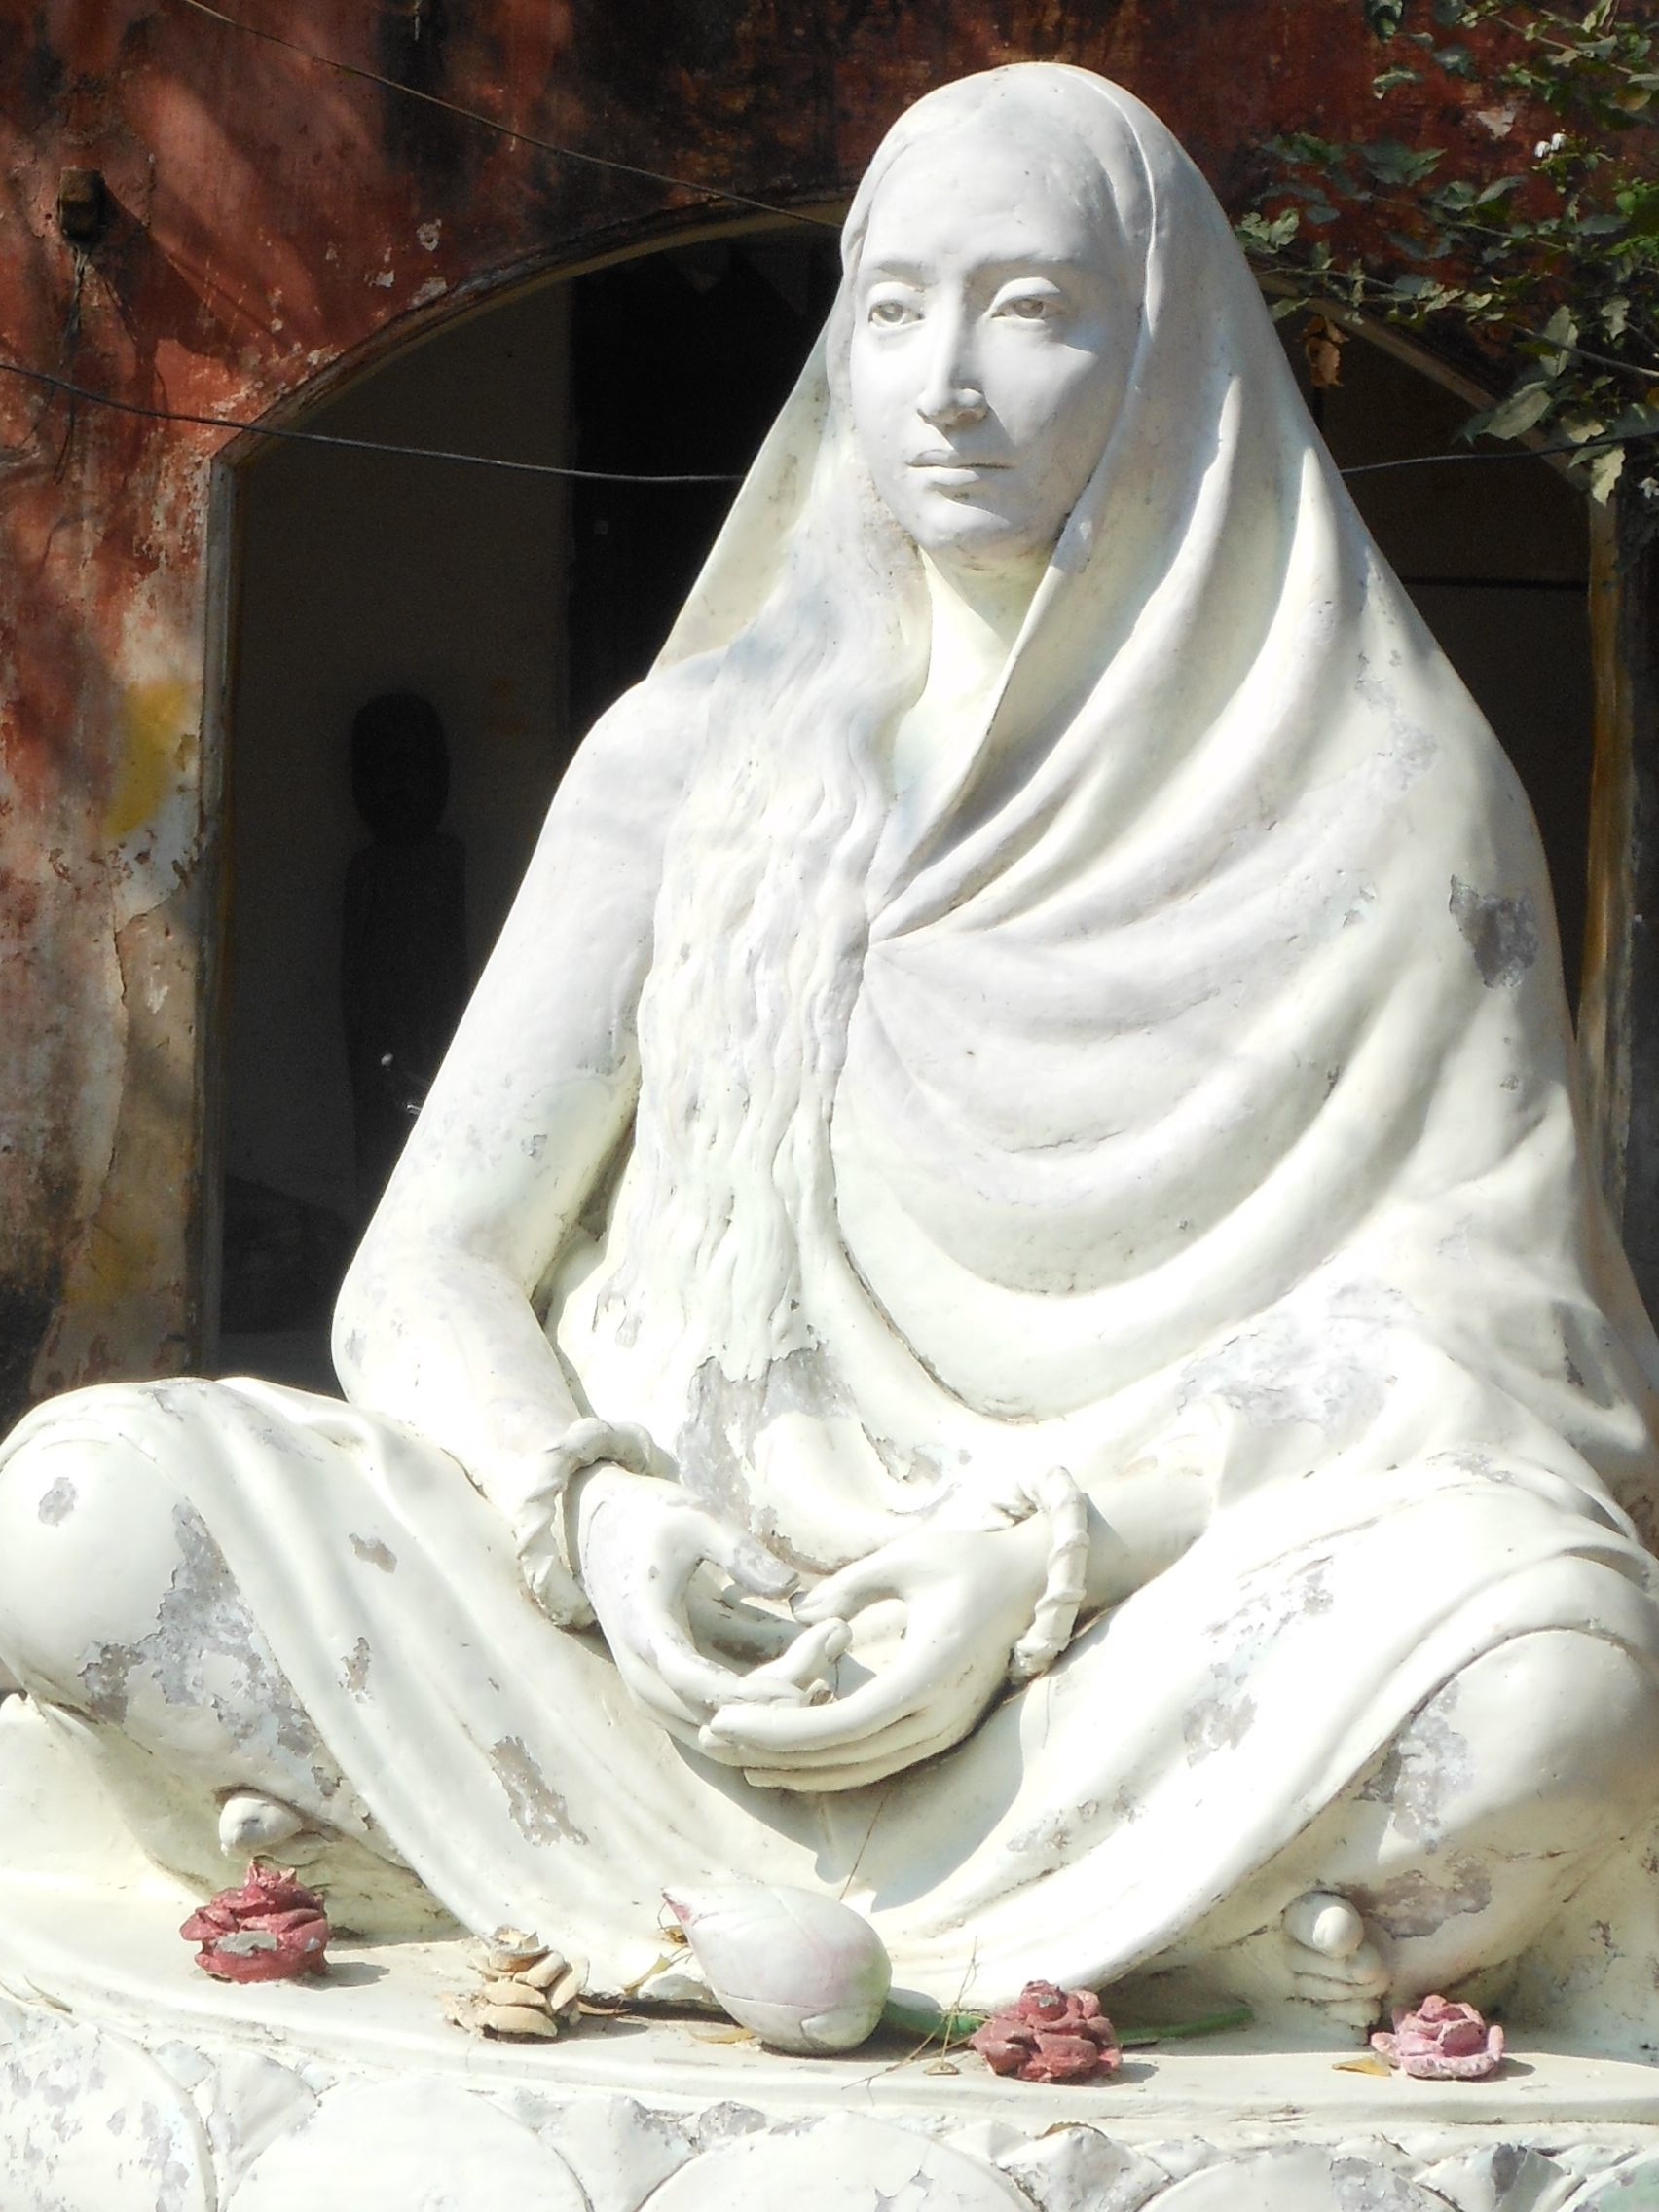
old, stone, monument, statue, ancient, sculpture, art, mother, temple, prayer, india, carving, hindu, gown, goddess, stone carving, classical sculpture